Hans Wilsdorf

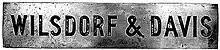
Wilsdorf-and-Davis Placard from 1905

His mother died when he was a boy and he became an orphan when his father died soon after when Hans was twelve years old.